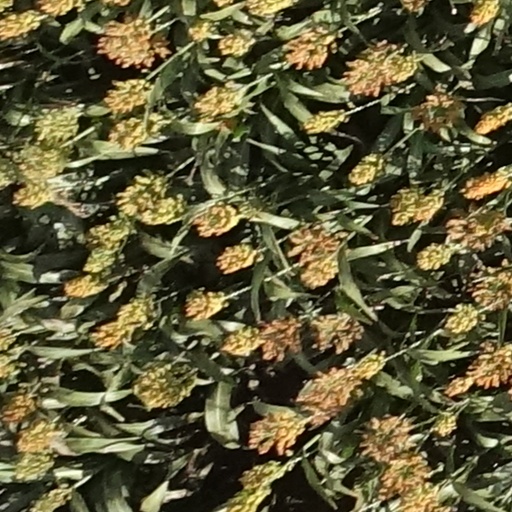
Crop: sorghum